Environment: real
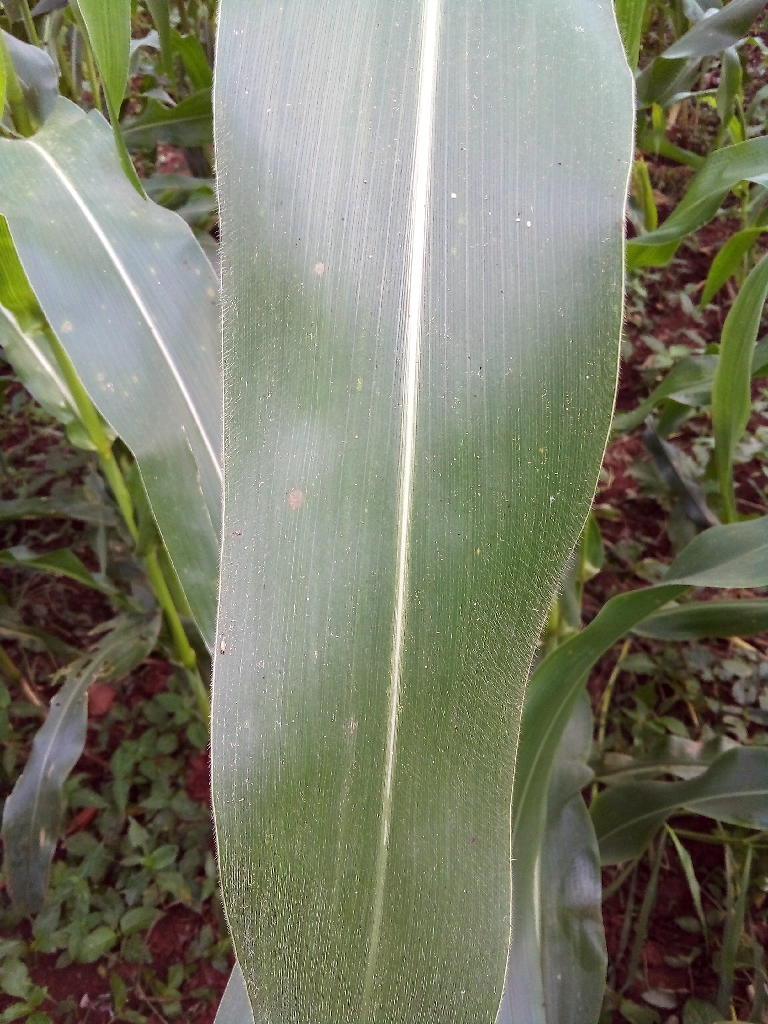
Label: healthy